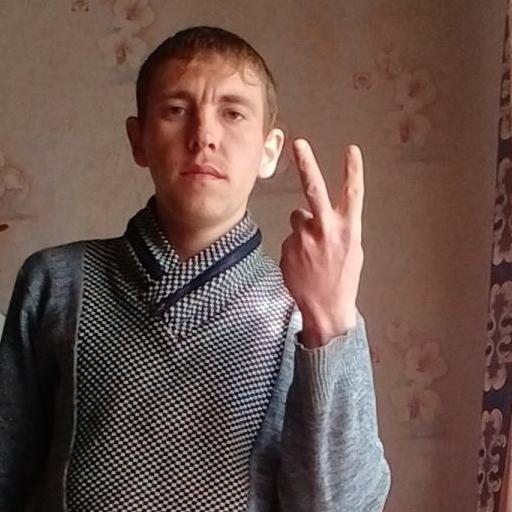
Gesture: peace_inverted